Jean-Georges Noverre

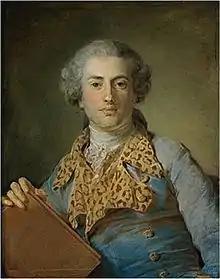
Perronneau, 1764, Louvre

Jean-Georges Noverre (29 April 1727 19 October 1810) was a French dancer and ballet master, and is generally considered the creator of "ballet d'action", a precursor of the narrative ballets of the 19th century. His birthday is now observed as International Dance Day.